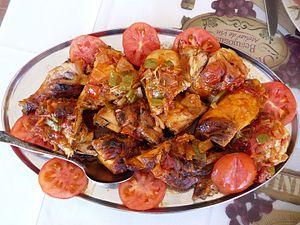
São Filipe (île de Fogo, Cap-Vert)
La cuisine du Cap-Vert est une cuisine d'Afrique de l'Ouest. Le plat national est la cachupa.